Charles L. McNary

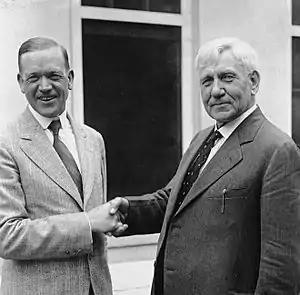
Senator McNary and Representative Gilbert N. Haugen, cosponsors of the McNary–Haugen Farm Relief Bill, shake hands at the White House in 1929.

McNary first held public office in 1892 when he became Marion County's deputy recorder, serving in the position until 1896. In 1904 he managed a successful campaign of his brother, John, for district attorney for the third judicial district of Oregon. John appointed Charles as his deputy, and the latter served until 1911.